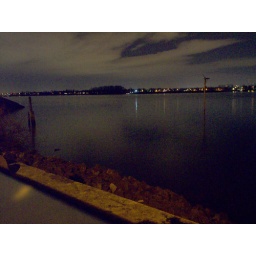
Columbia river at night from the water front in Vancouver